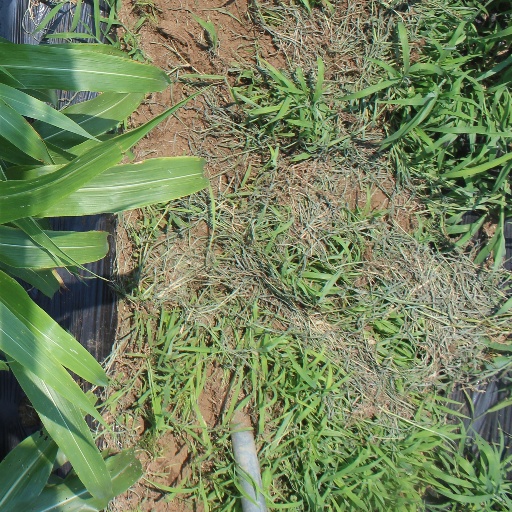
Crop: sorghum